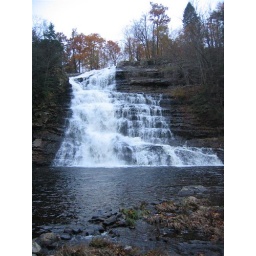
Barberville Falls in Poestenkill, NY as seen standing in some shallow water rocks at the base of the falls.